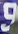
Number: 9